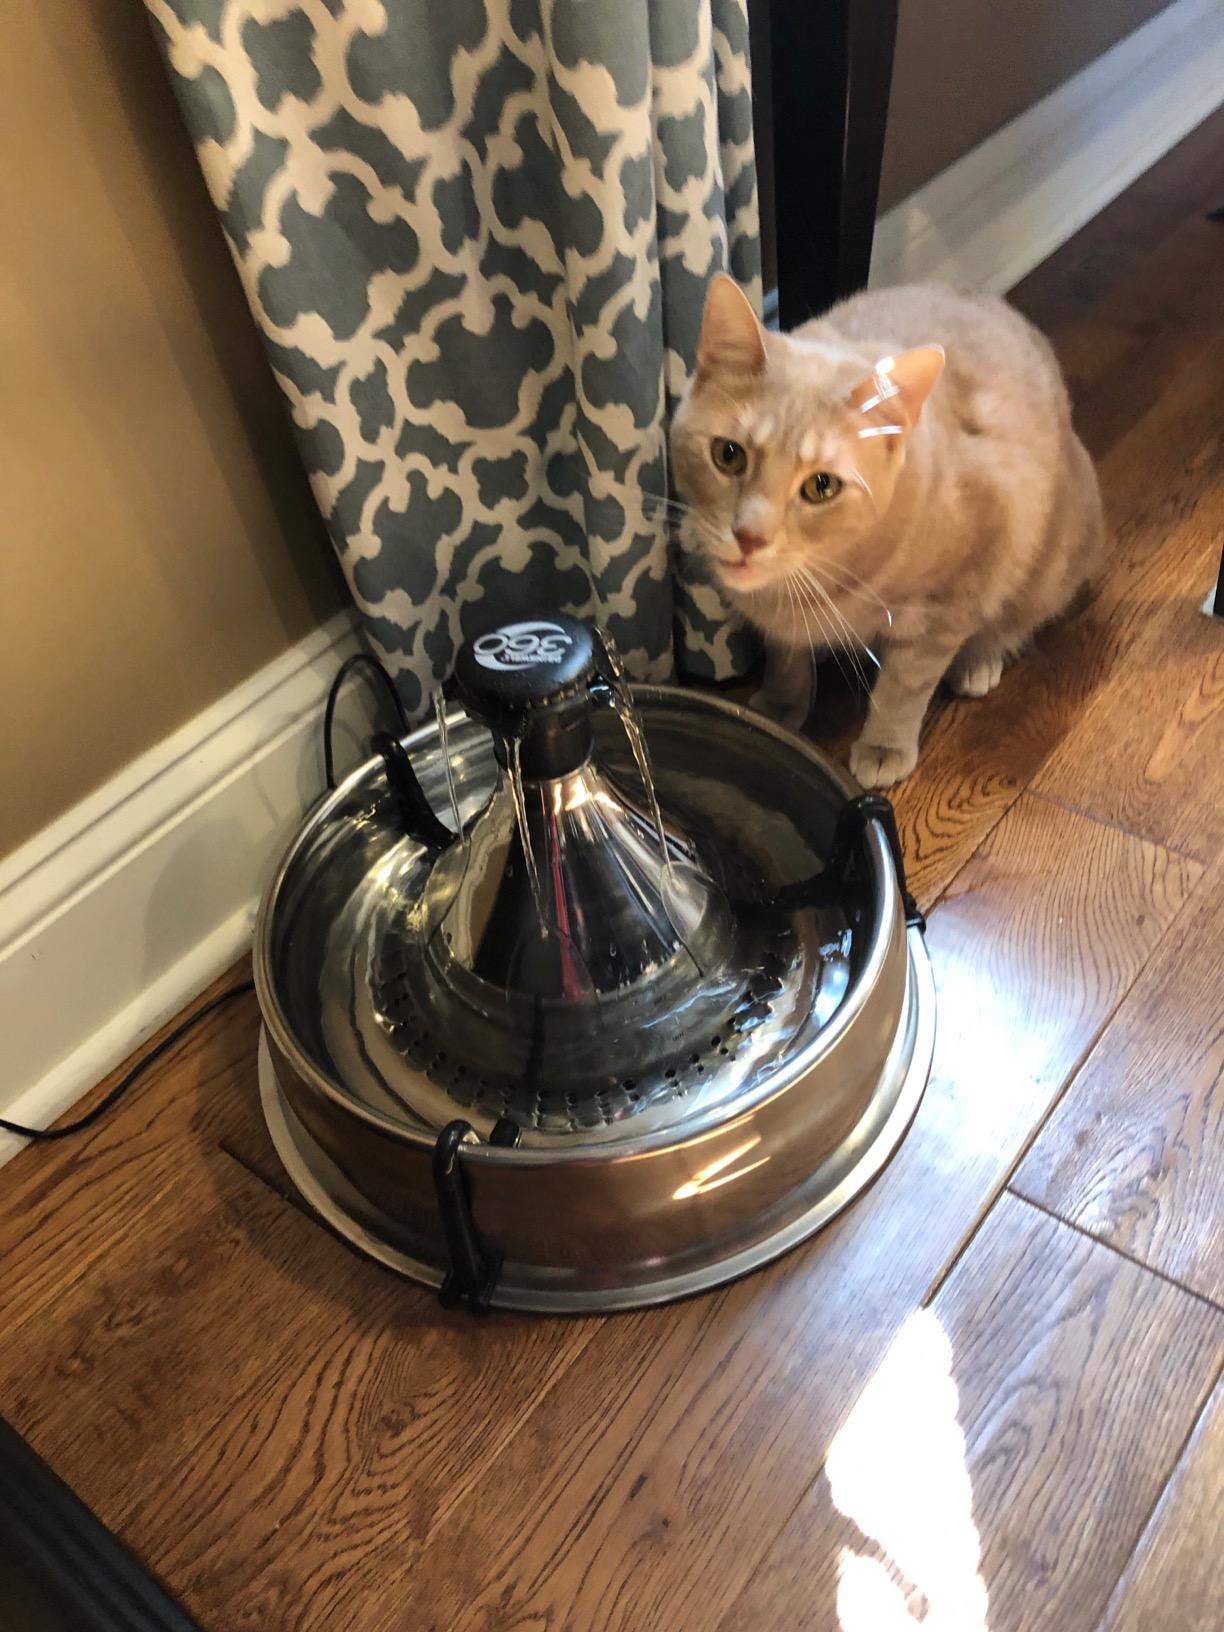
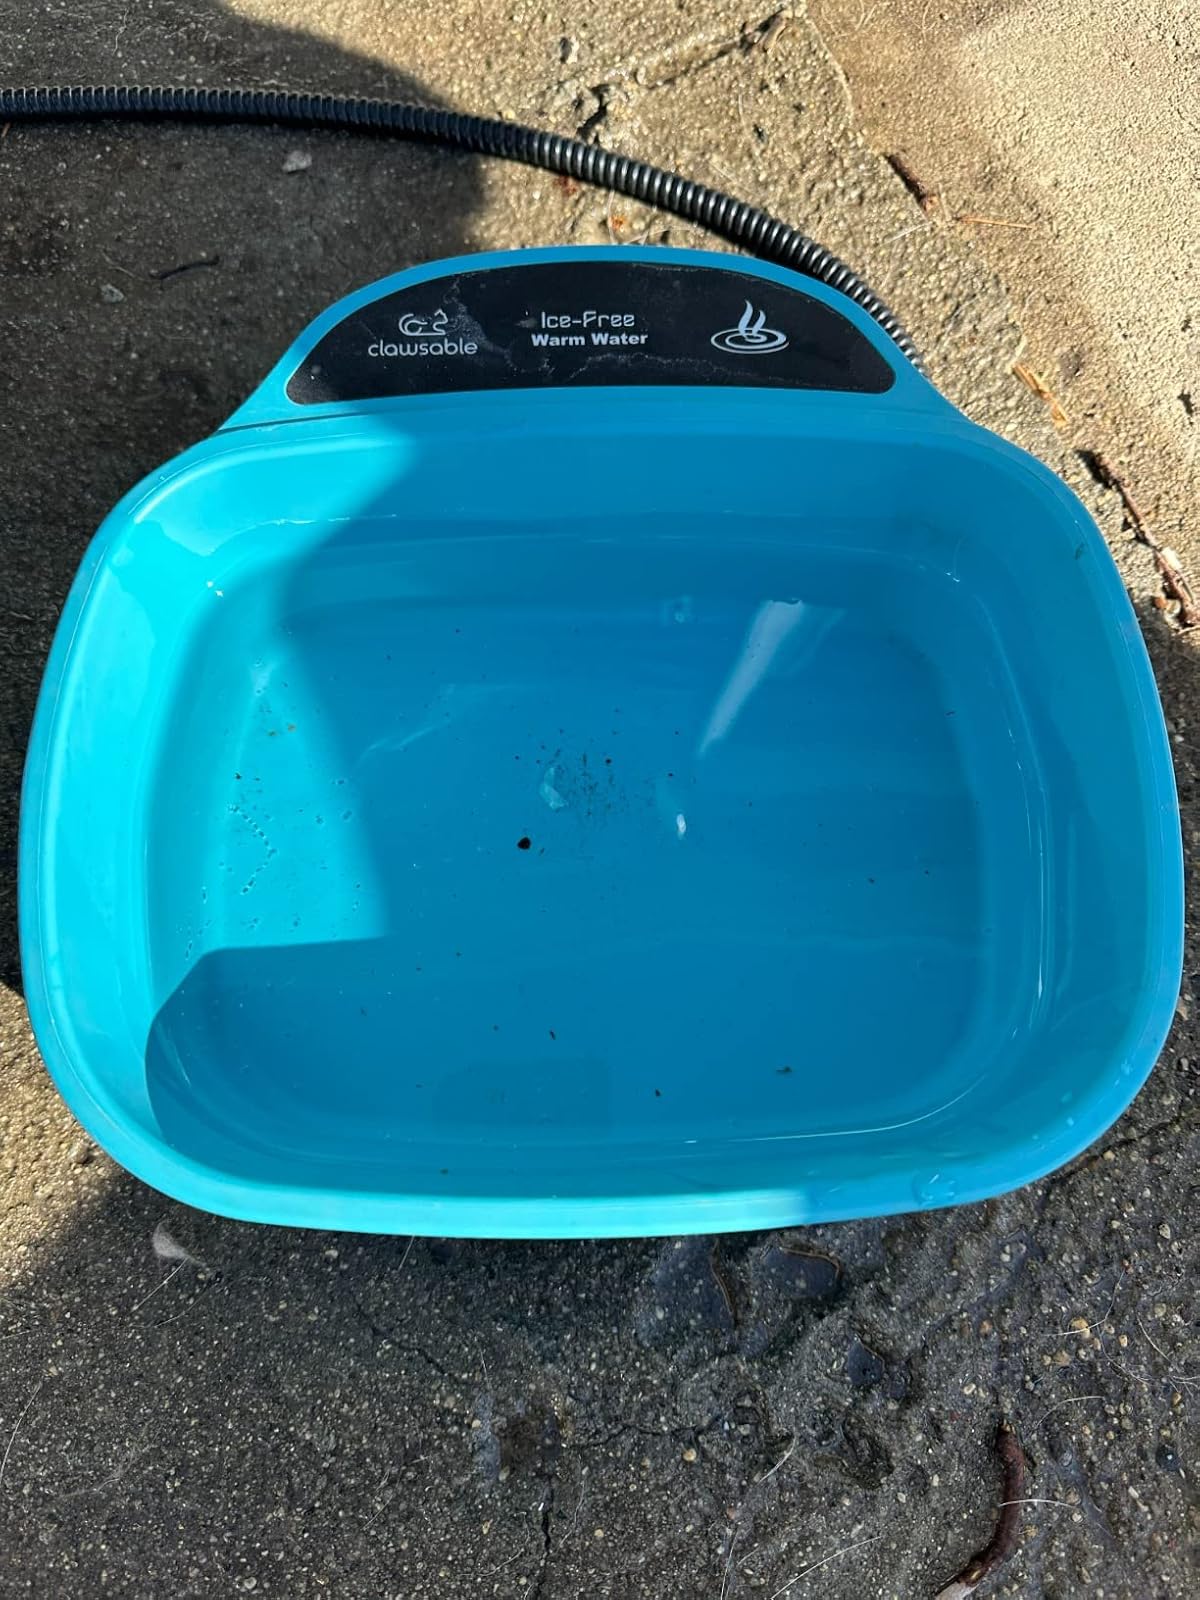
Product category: items_bowl
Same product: no